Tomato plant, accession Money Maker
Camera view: horizontal (90 deg, fisheye); turntable rotation: 30 degrees
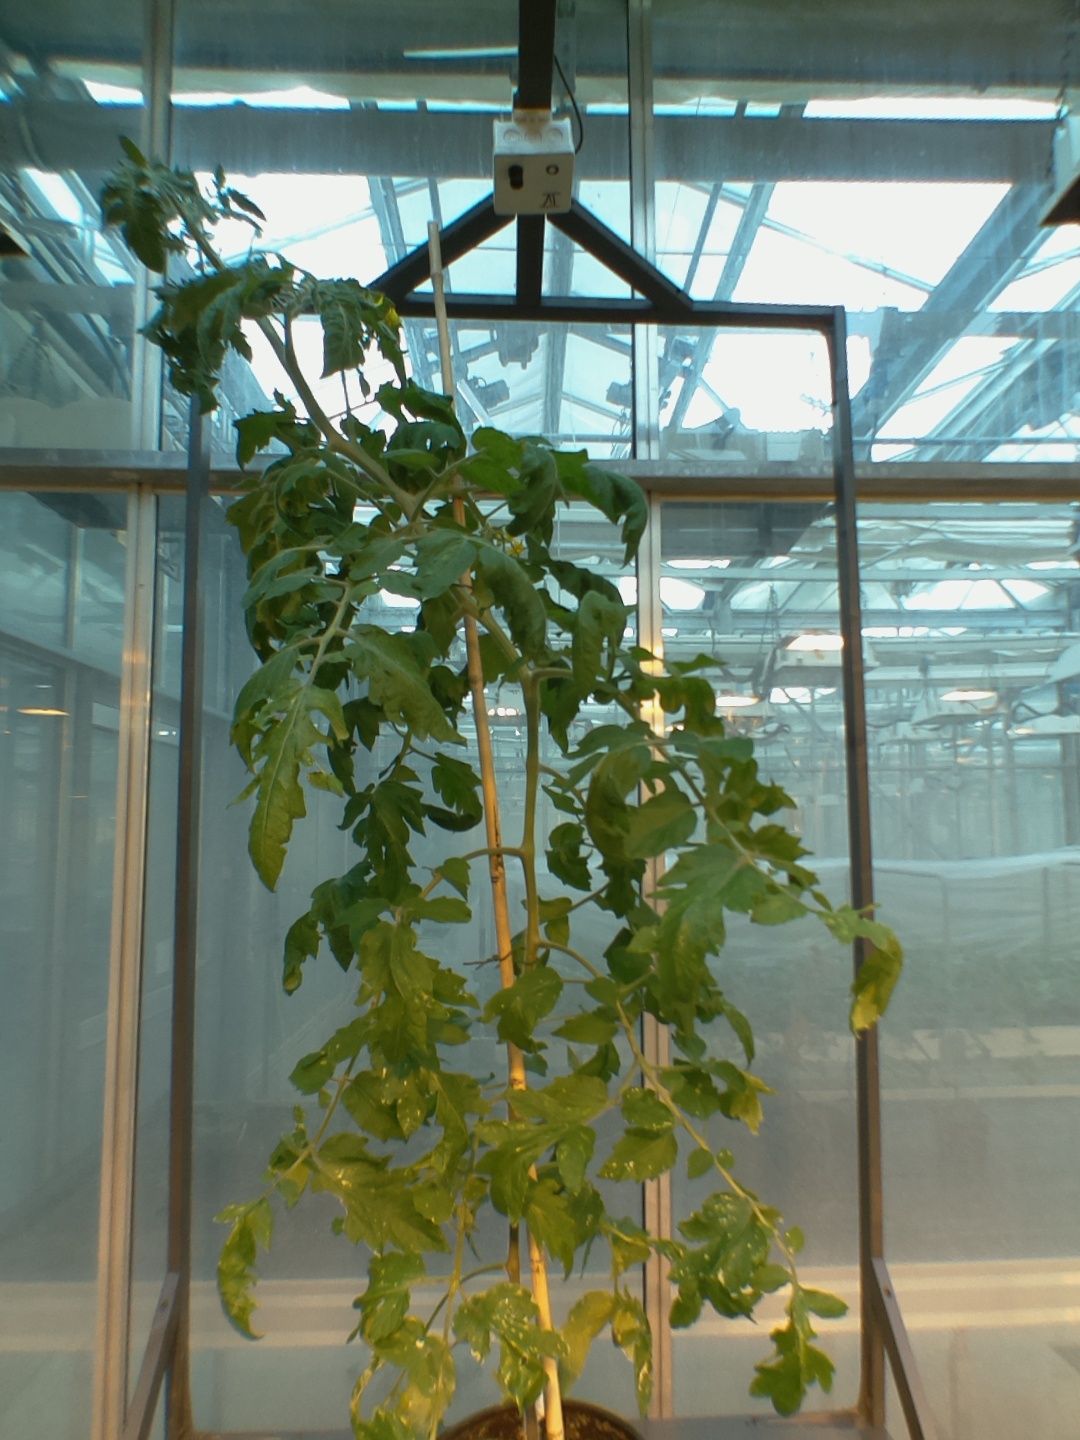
BBCH growth stage 68: Full flowering, 80%-90% of flowers open, more petals falling